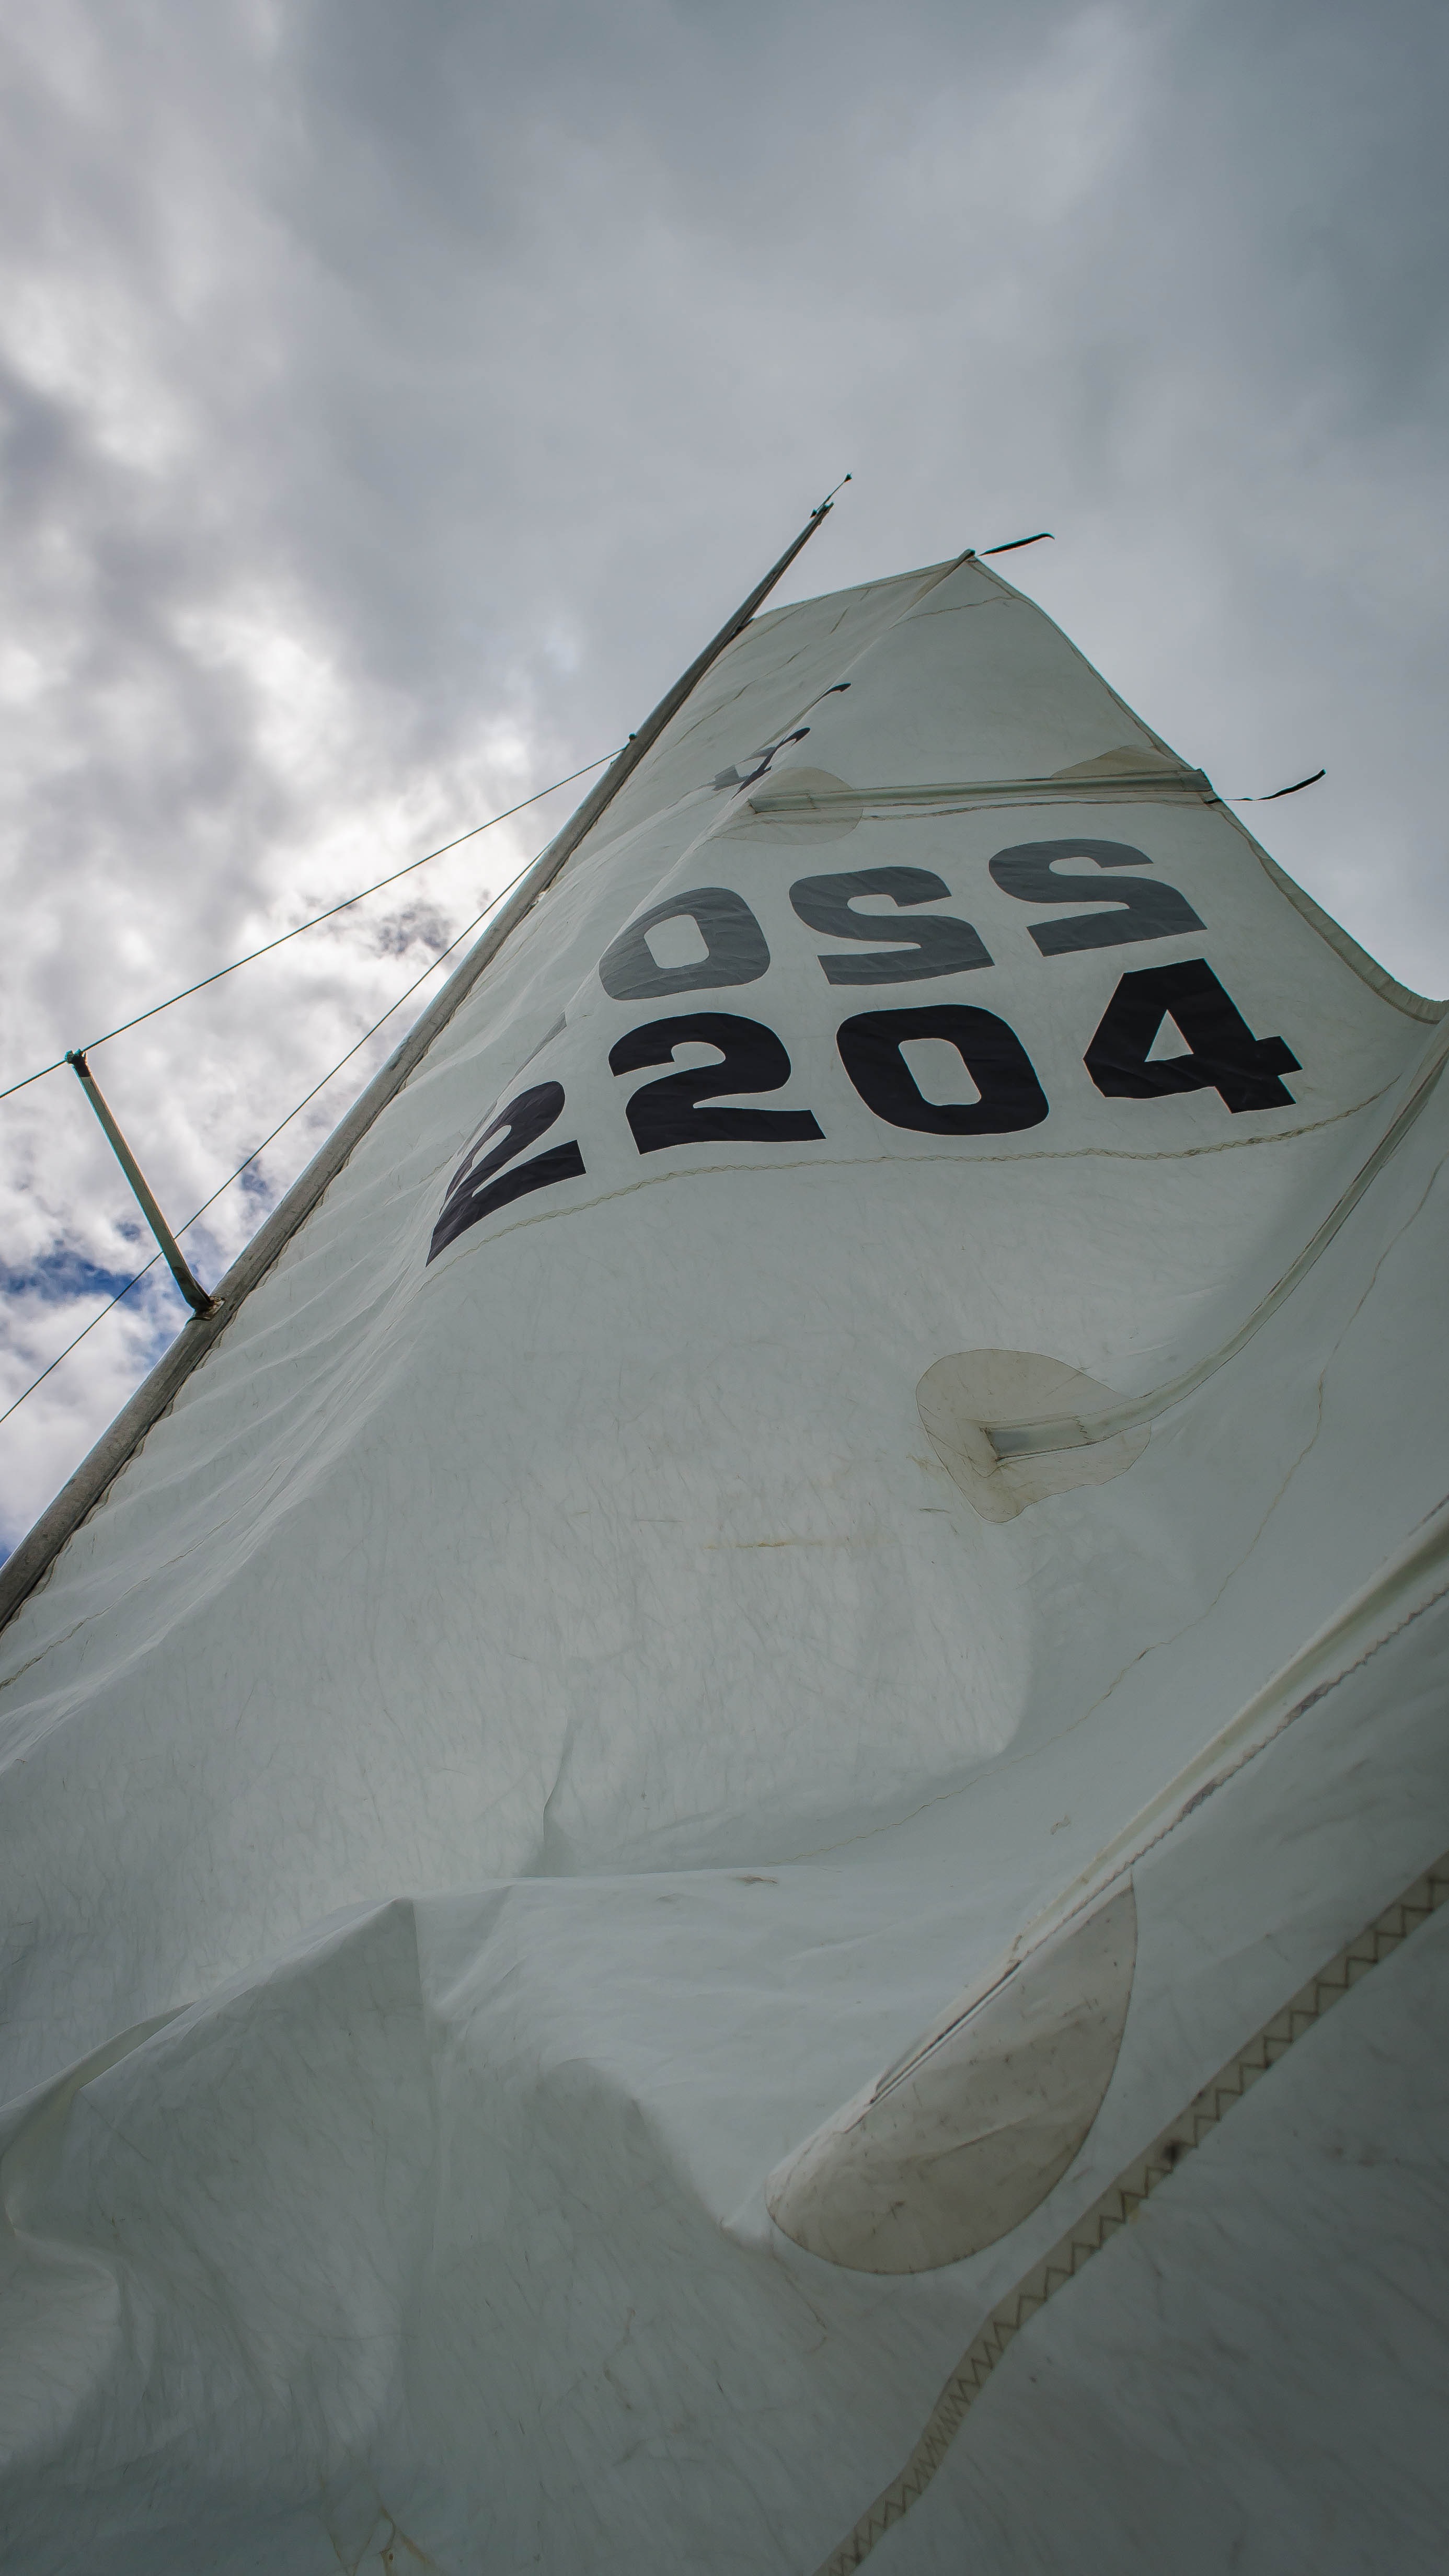
wing, sky, white, boat, wind, airplane, aircraft, vehicle, aviation, sailing, flight, sail, navigation, watercraft, atmosphere of earth, surfing equipment and supplies